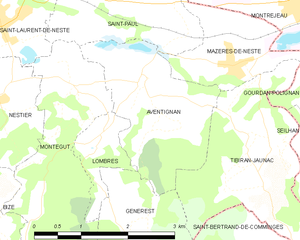
Aventignan est une commune française située dans le département des Hautes-Pyrénées, en région Occitanie.